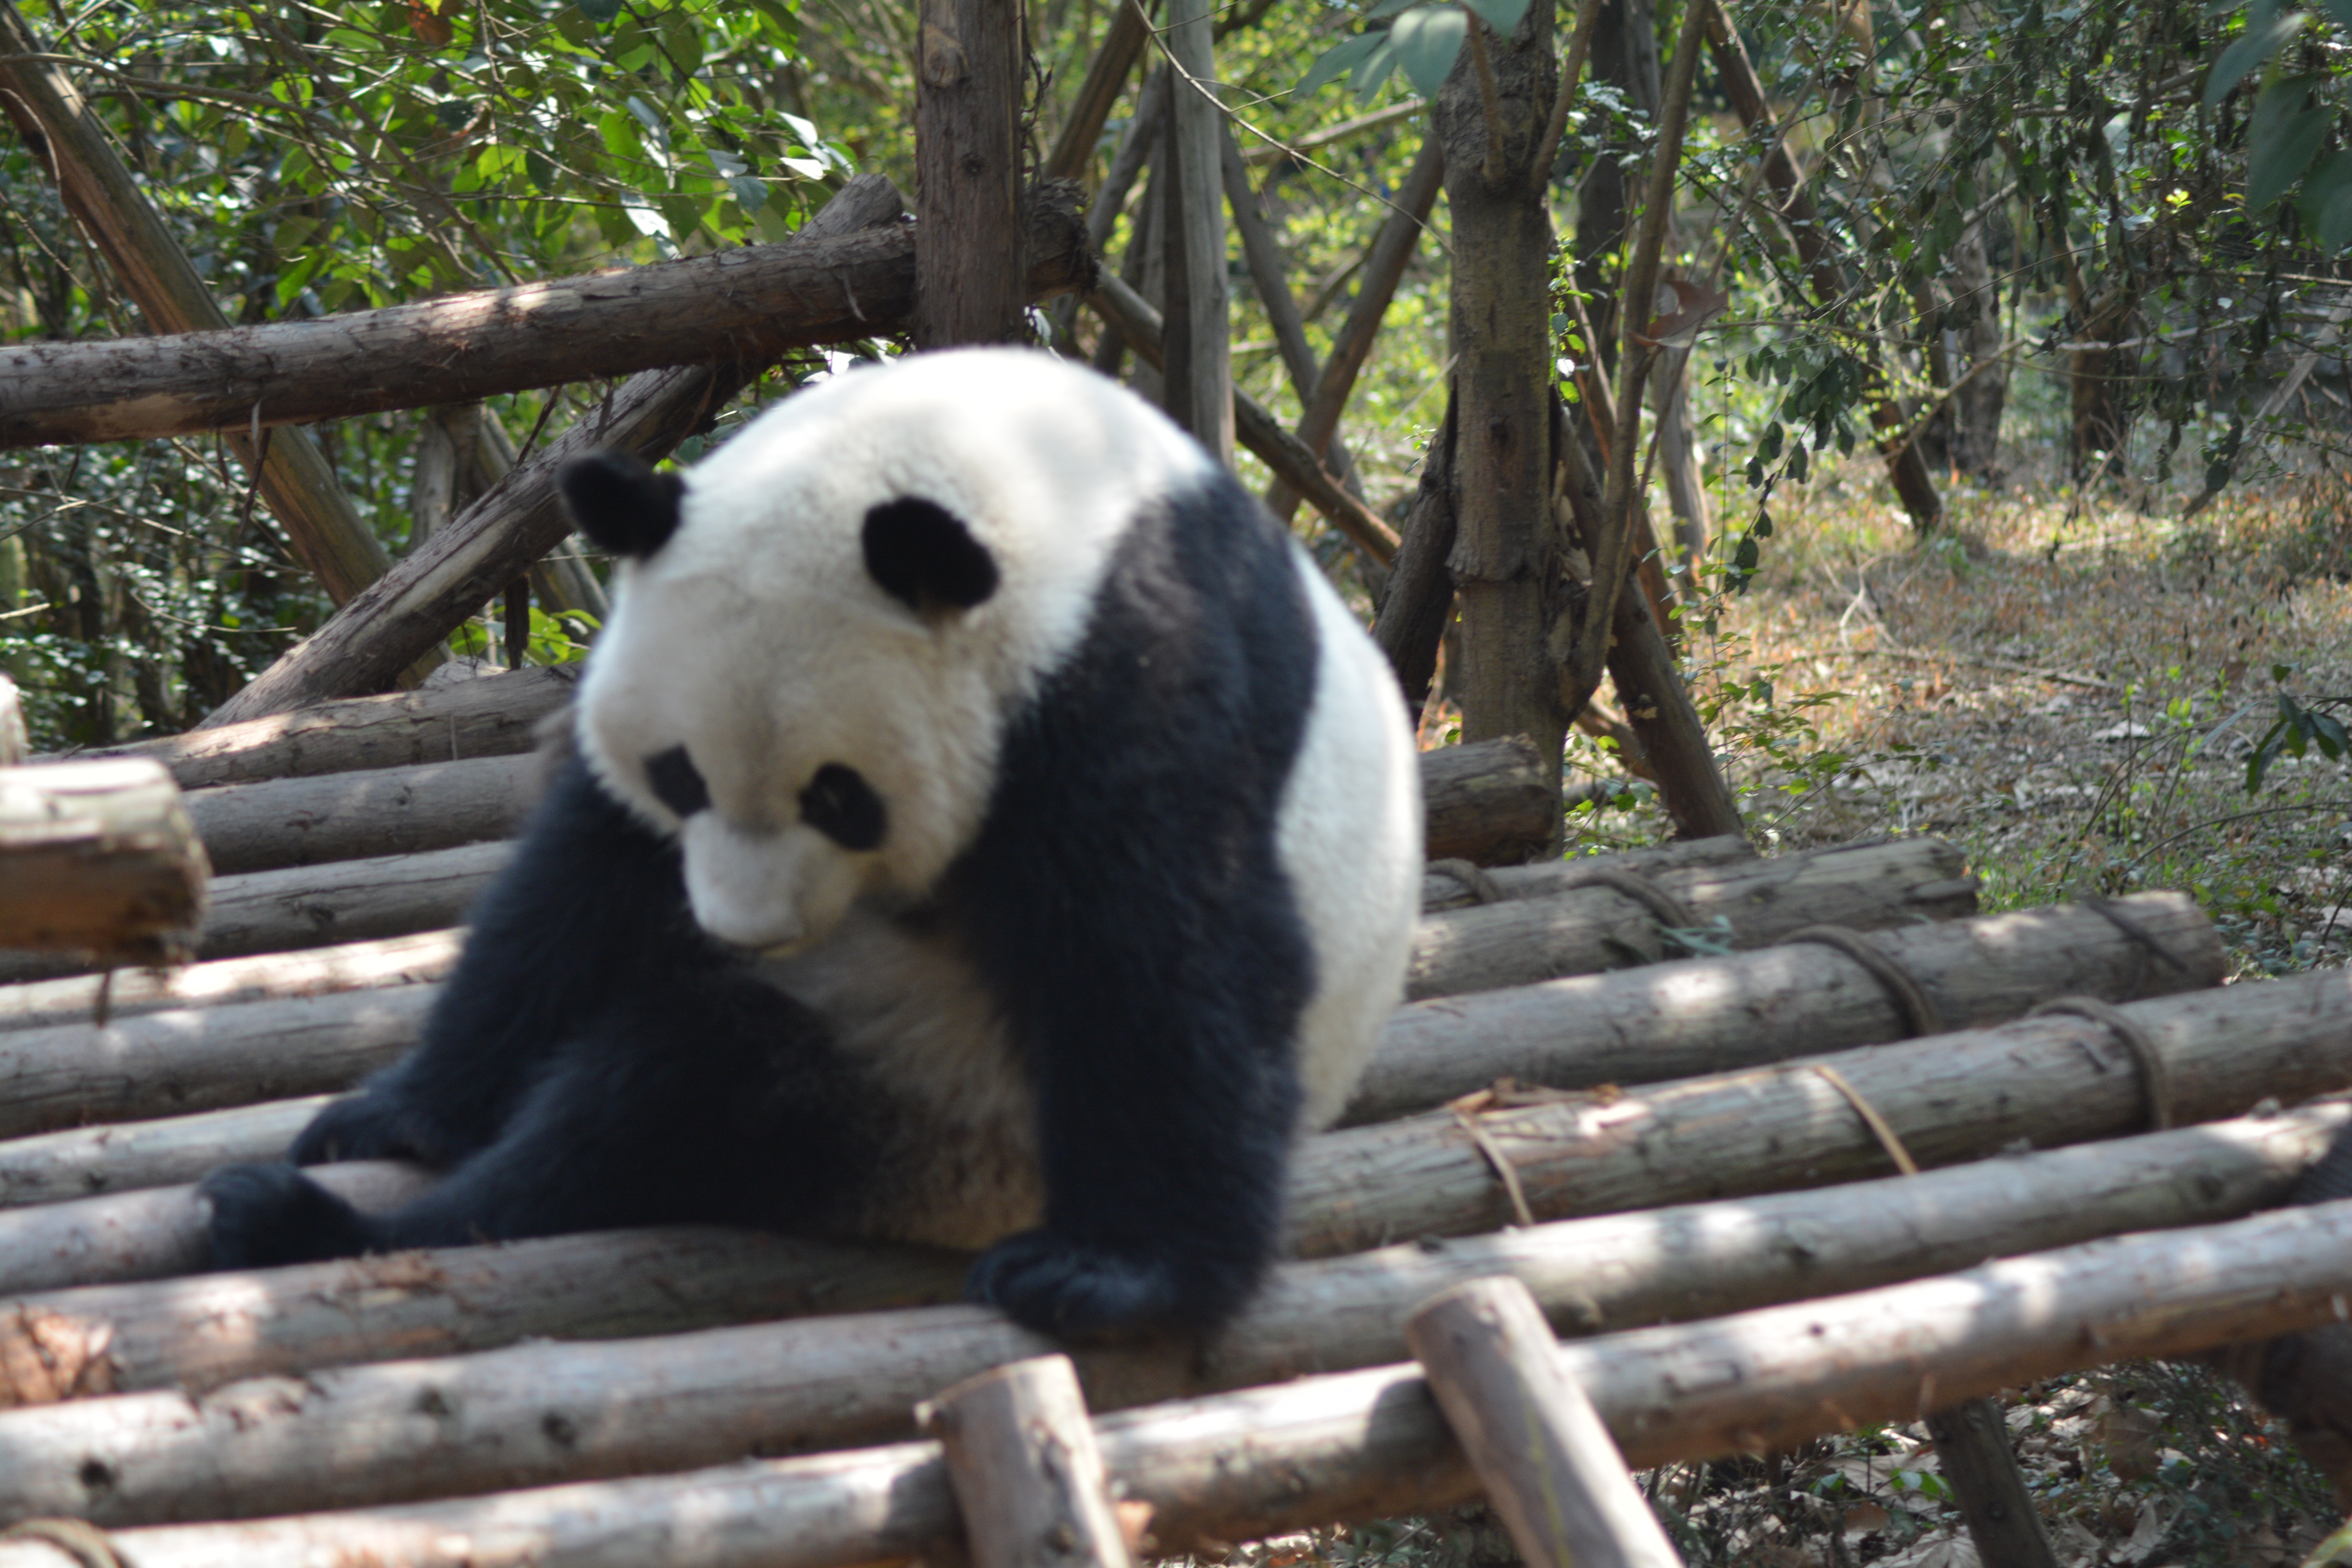
bear, zoo, mammal, fauna, vertebrate, giant panda, dog breed group